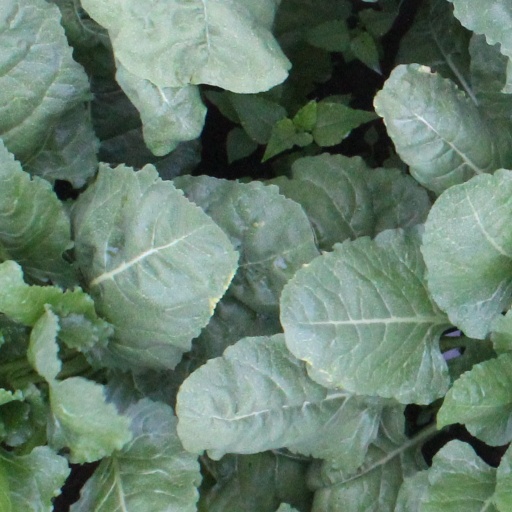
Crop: sugar beet